Indianapolis 500

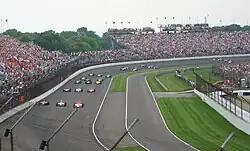
The starting field of the 2007 Indianapolis 500 in formation before the start

From 1911 to 1955, the race was organized under the auspices of the AAA Contest Board. Following the 1955 Le Mans disaster, AAA dissolved the Contest Board to concentrate on its membership program aimed at the general motoring public. Speedway owner Tony Hulman founded USAC in 1956, which took over sanctioning of the race and the sport of Championship racing.